Timor Sea

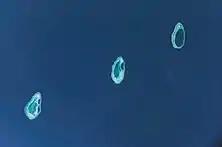
August 2005 NASA satellite photograph of the Rowley Shoals

A number of significant islands are located in the sea, notably Melville Island, part of the Tiwi Islands, off Australia and the Australian-governed Ashmore and Cartier Islands. It is thought that early humans reached Australia by "island-hopping" across the Timor Sea.